Wan Chai Road

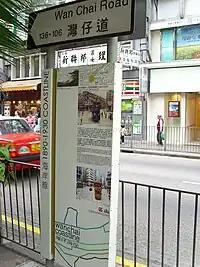
Marker of the historical coastline in Wan Chai Road in March 2008.

Wan Chai Road is a main road in Wan Chai, on the north side of Hong Kong Island.